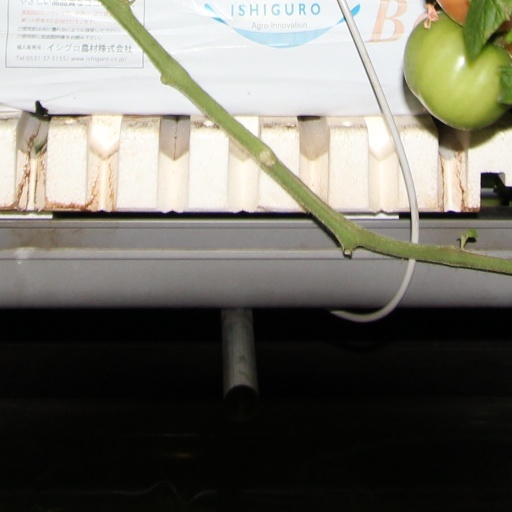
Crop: tomato